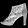
Label: Ankle boot